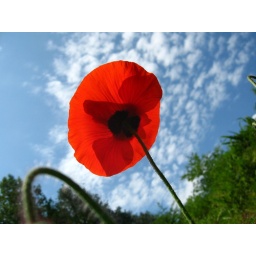
and typical Decatur sky in the butterfly garden.